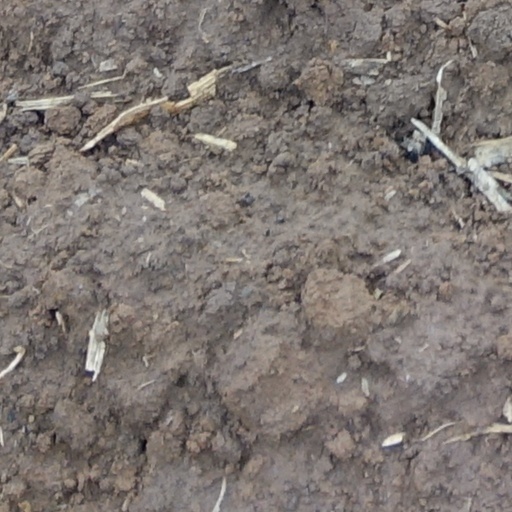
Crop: wheat